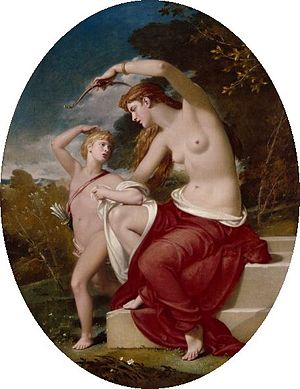
Nymfe (mytologi)
Nymfe og Cupido
En nymfe er en naturånd i den græske mytologi. Der er forskellige typer, afhængigt af hvilke dele af naturen de knytter sig til. De mest kendte er dryader, der hører til træer, najader der hører til vand, og oreader, der hører til bjergene.